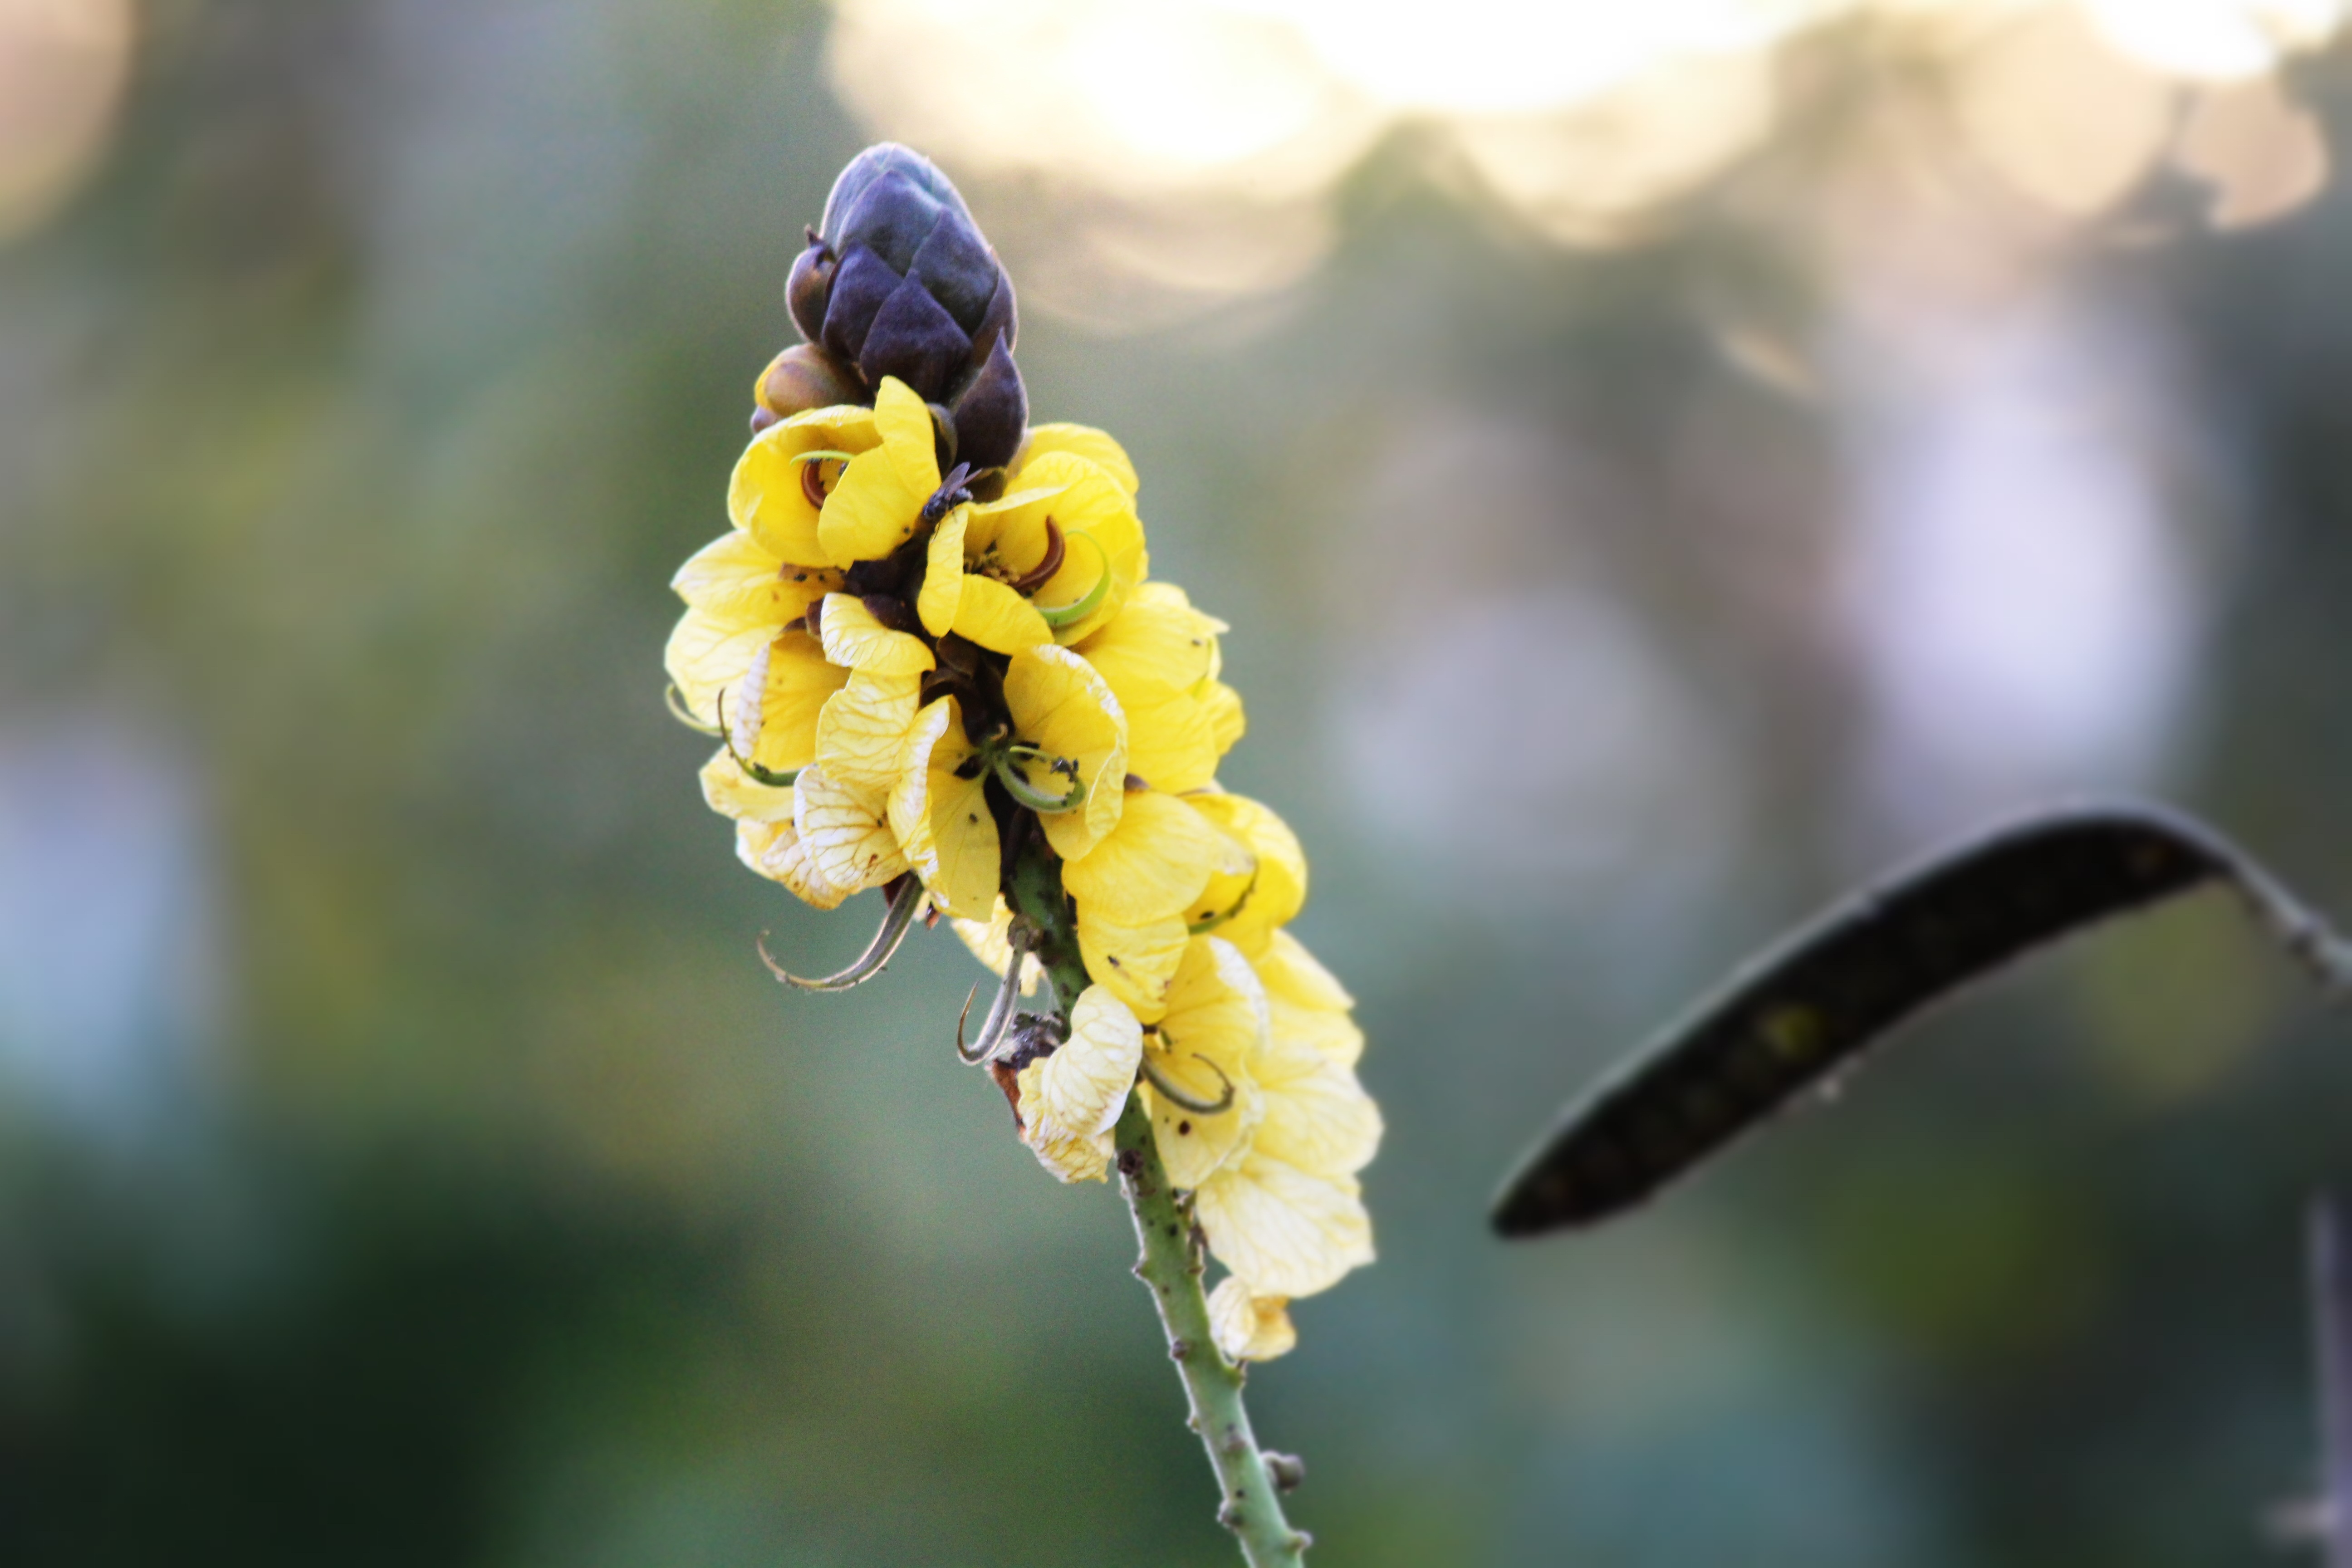
nature, branch, blossom, plant, photography, leaf, flower, pollen, spring, produce, insect, botany, yellow, flora, fauna, wildflower, close up, bee, macro photography, flowering plant, plant stem, land plant